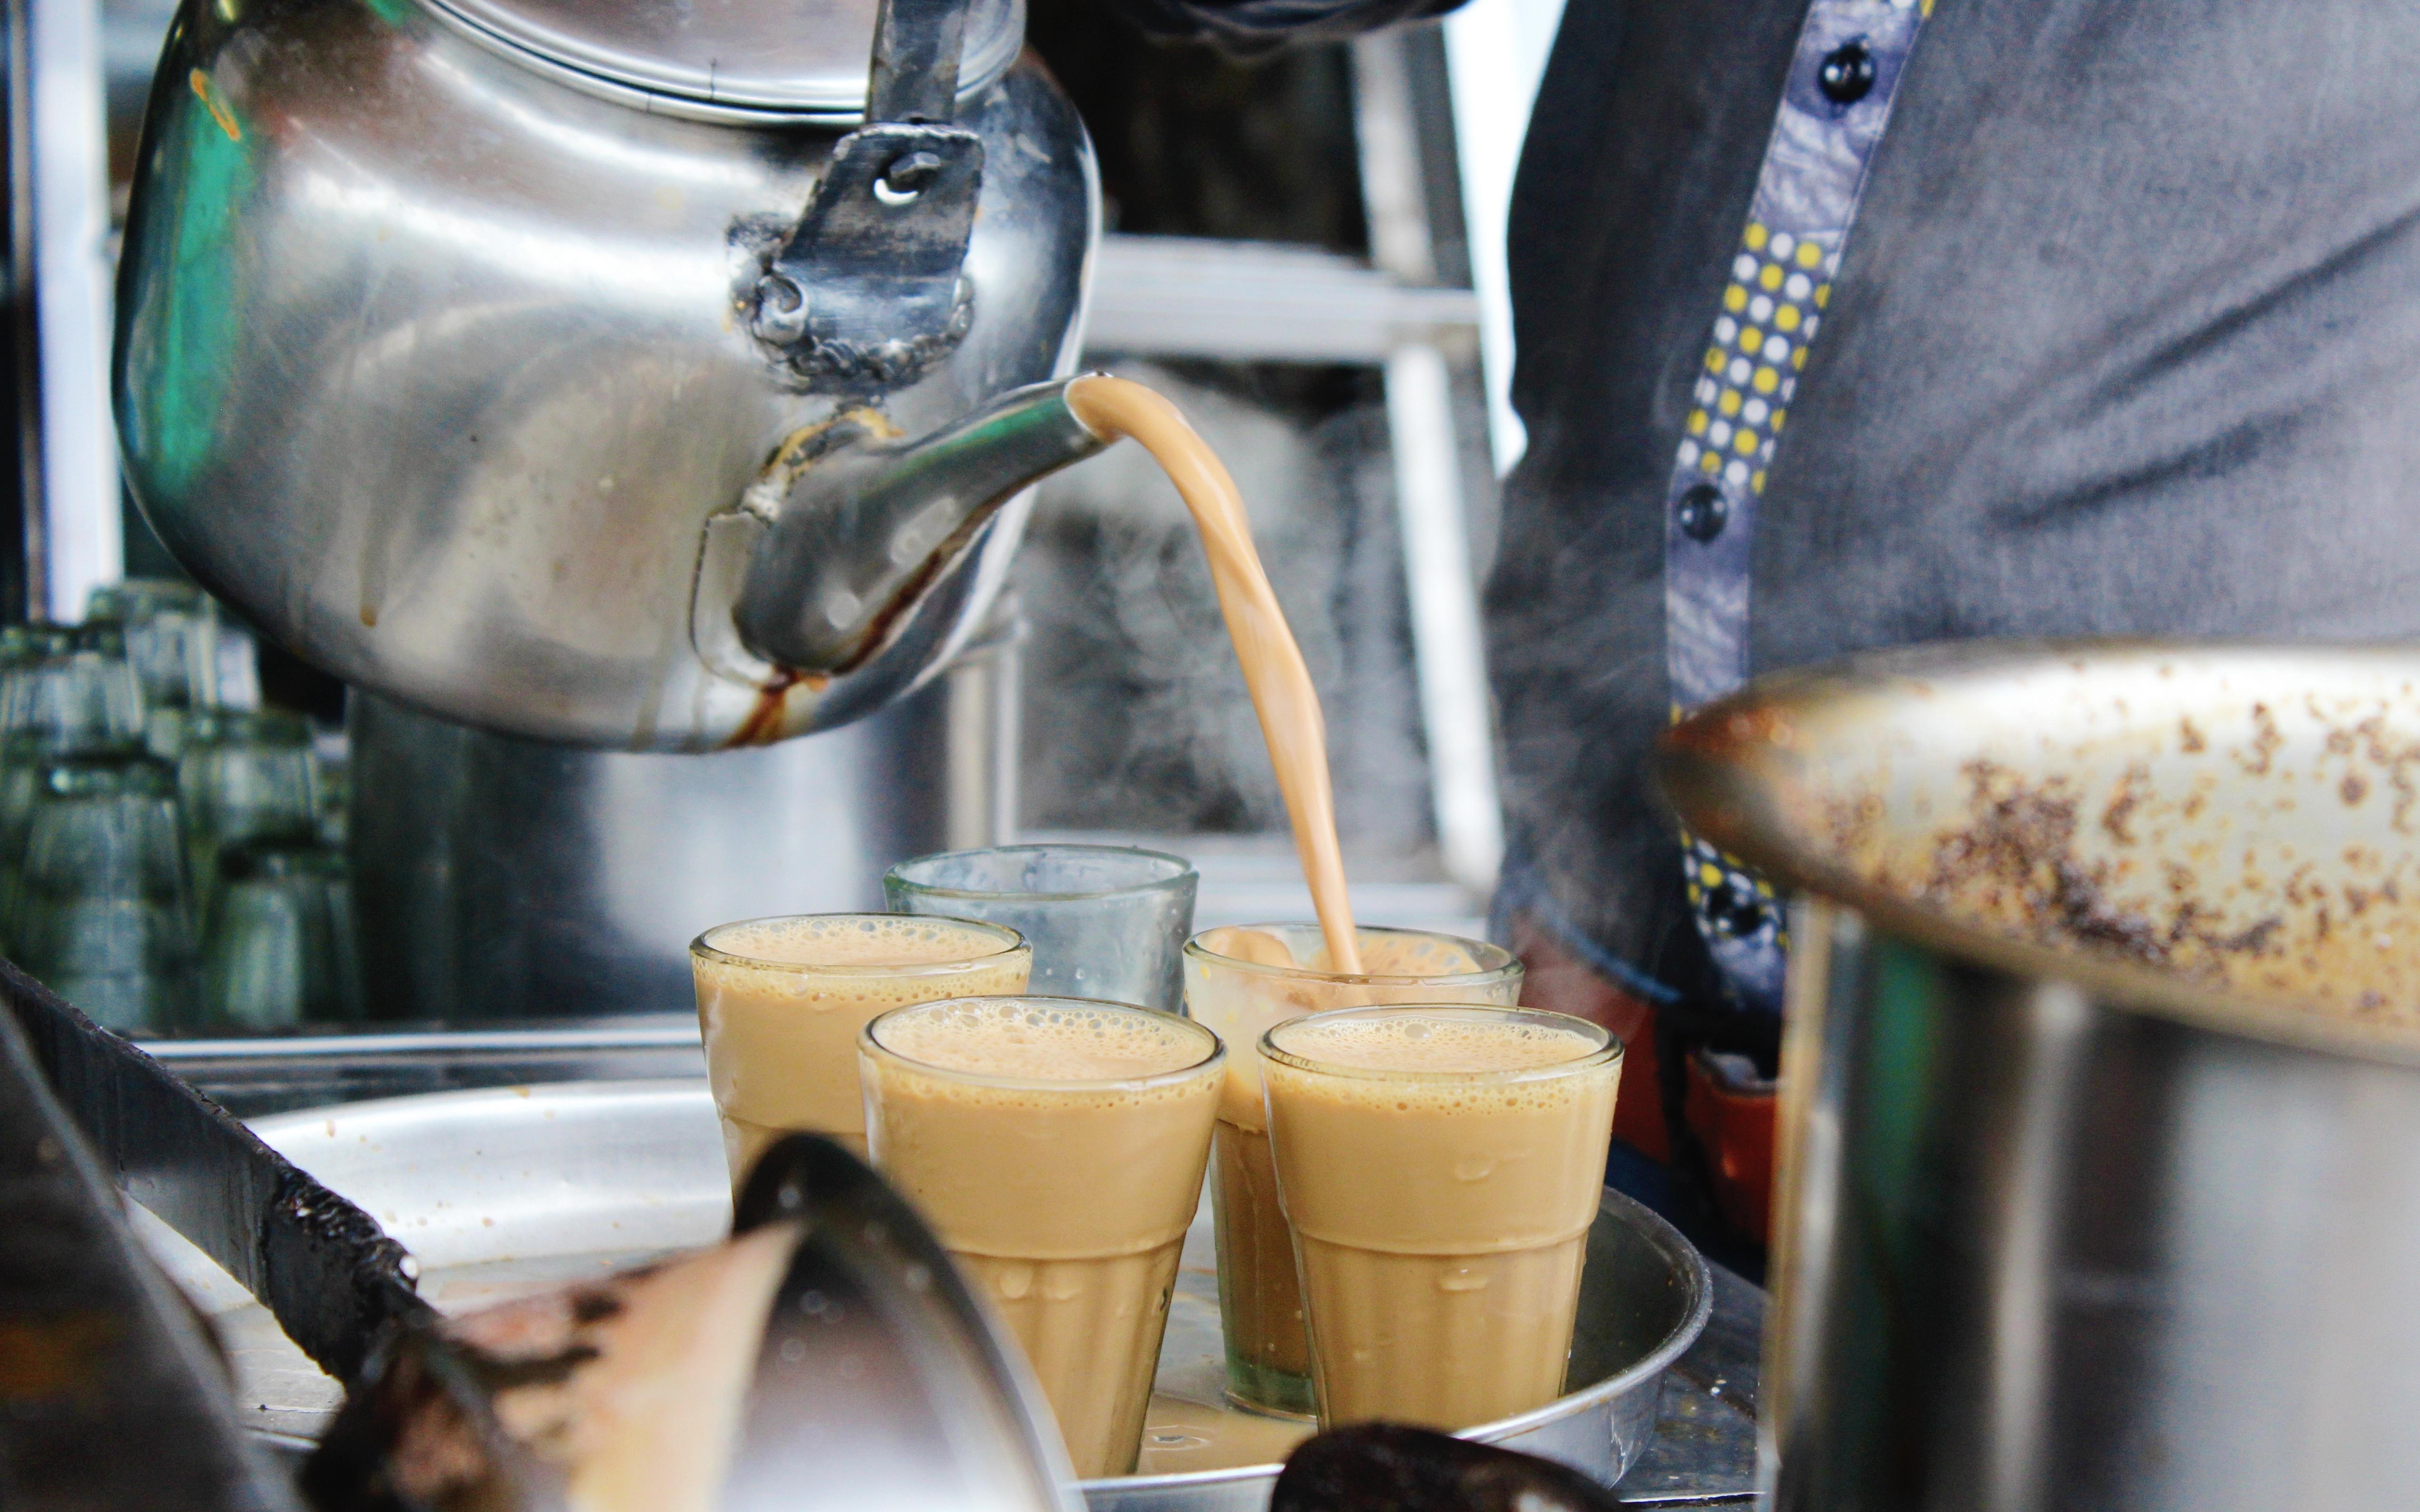
Dish: chai